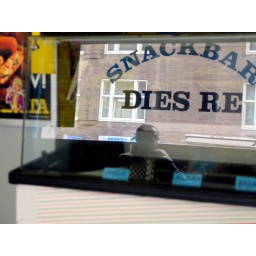
reflection of storefront window and girl waiting for her order in the window of the ice cream case.